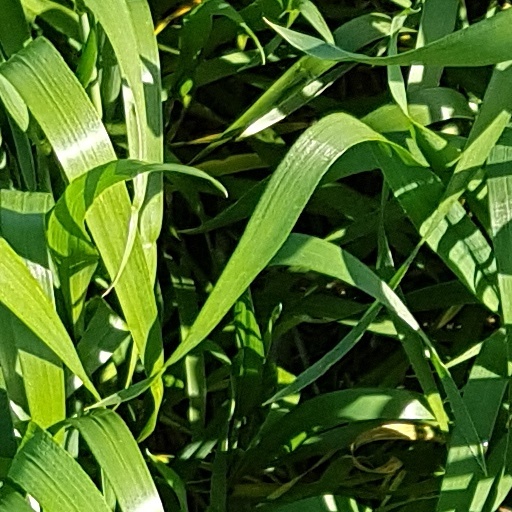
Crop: wheat